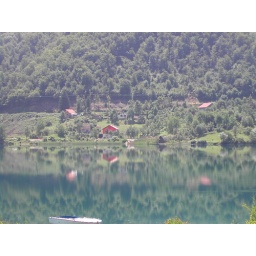
The lake near Jajce. The water is glass-smooth.